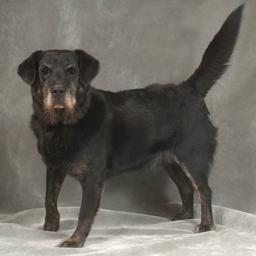
Animal: dogs